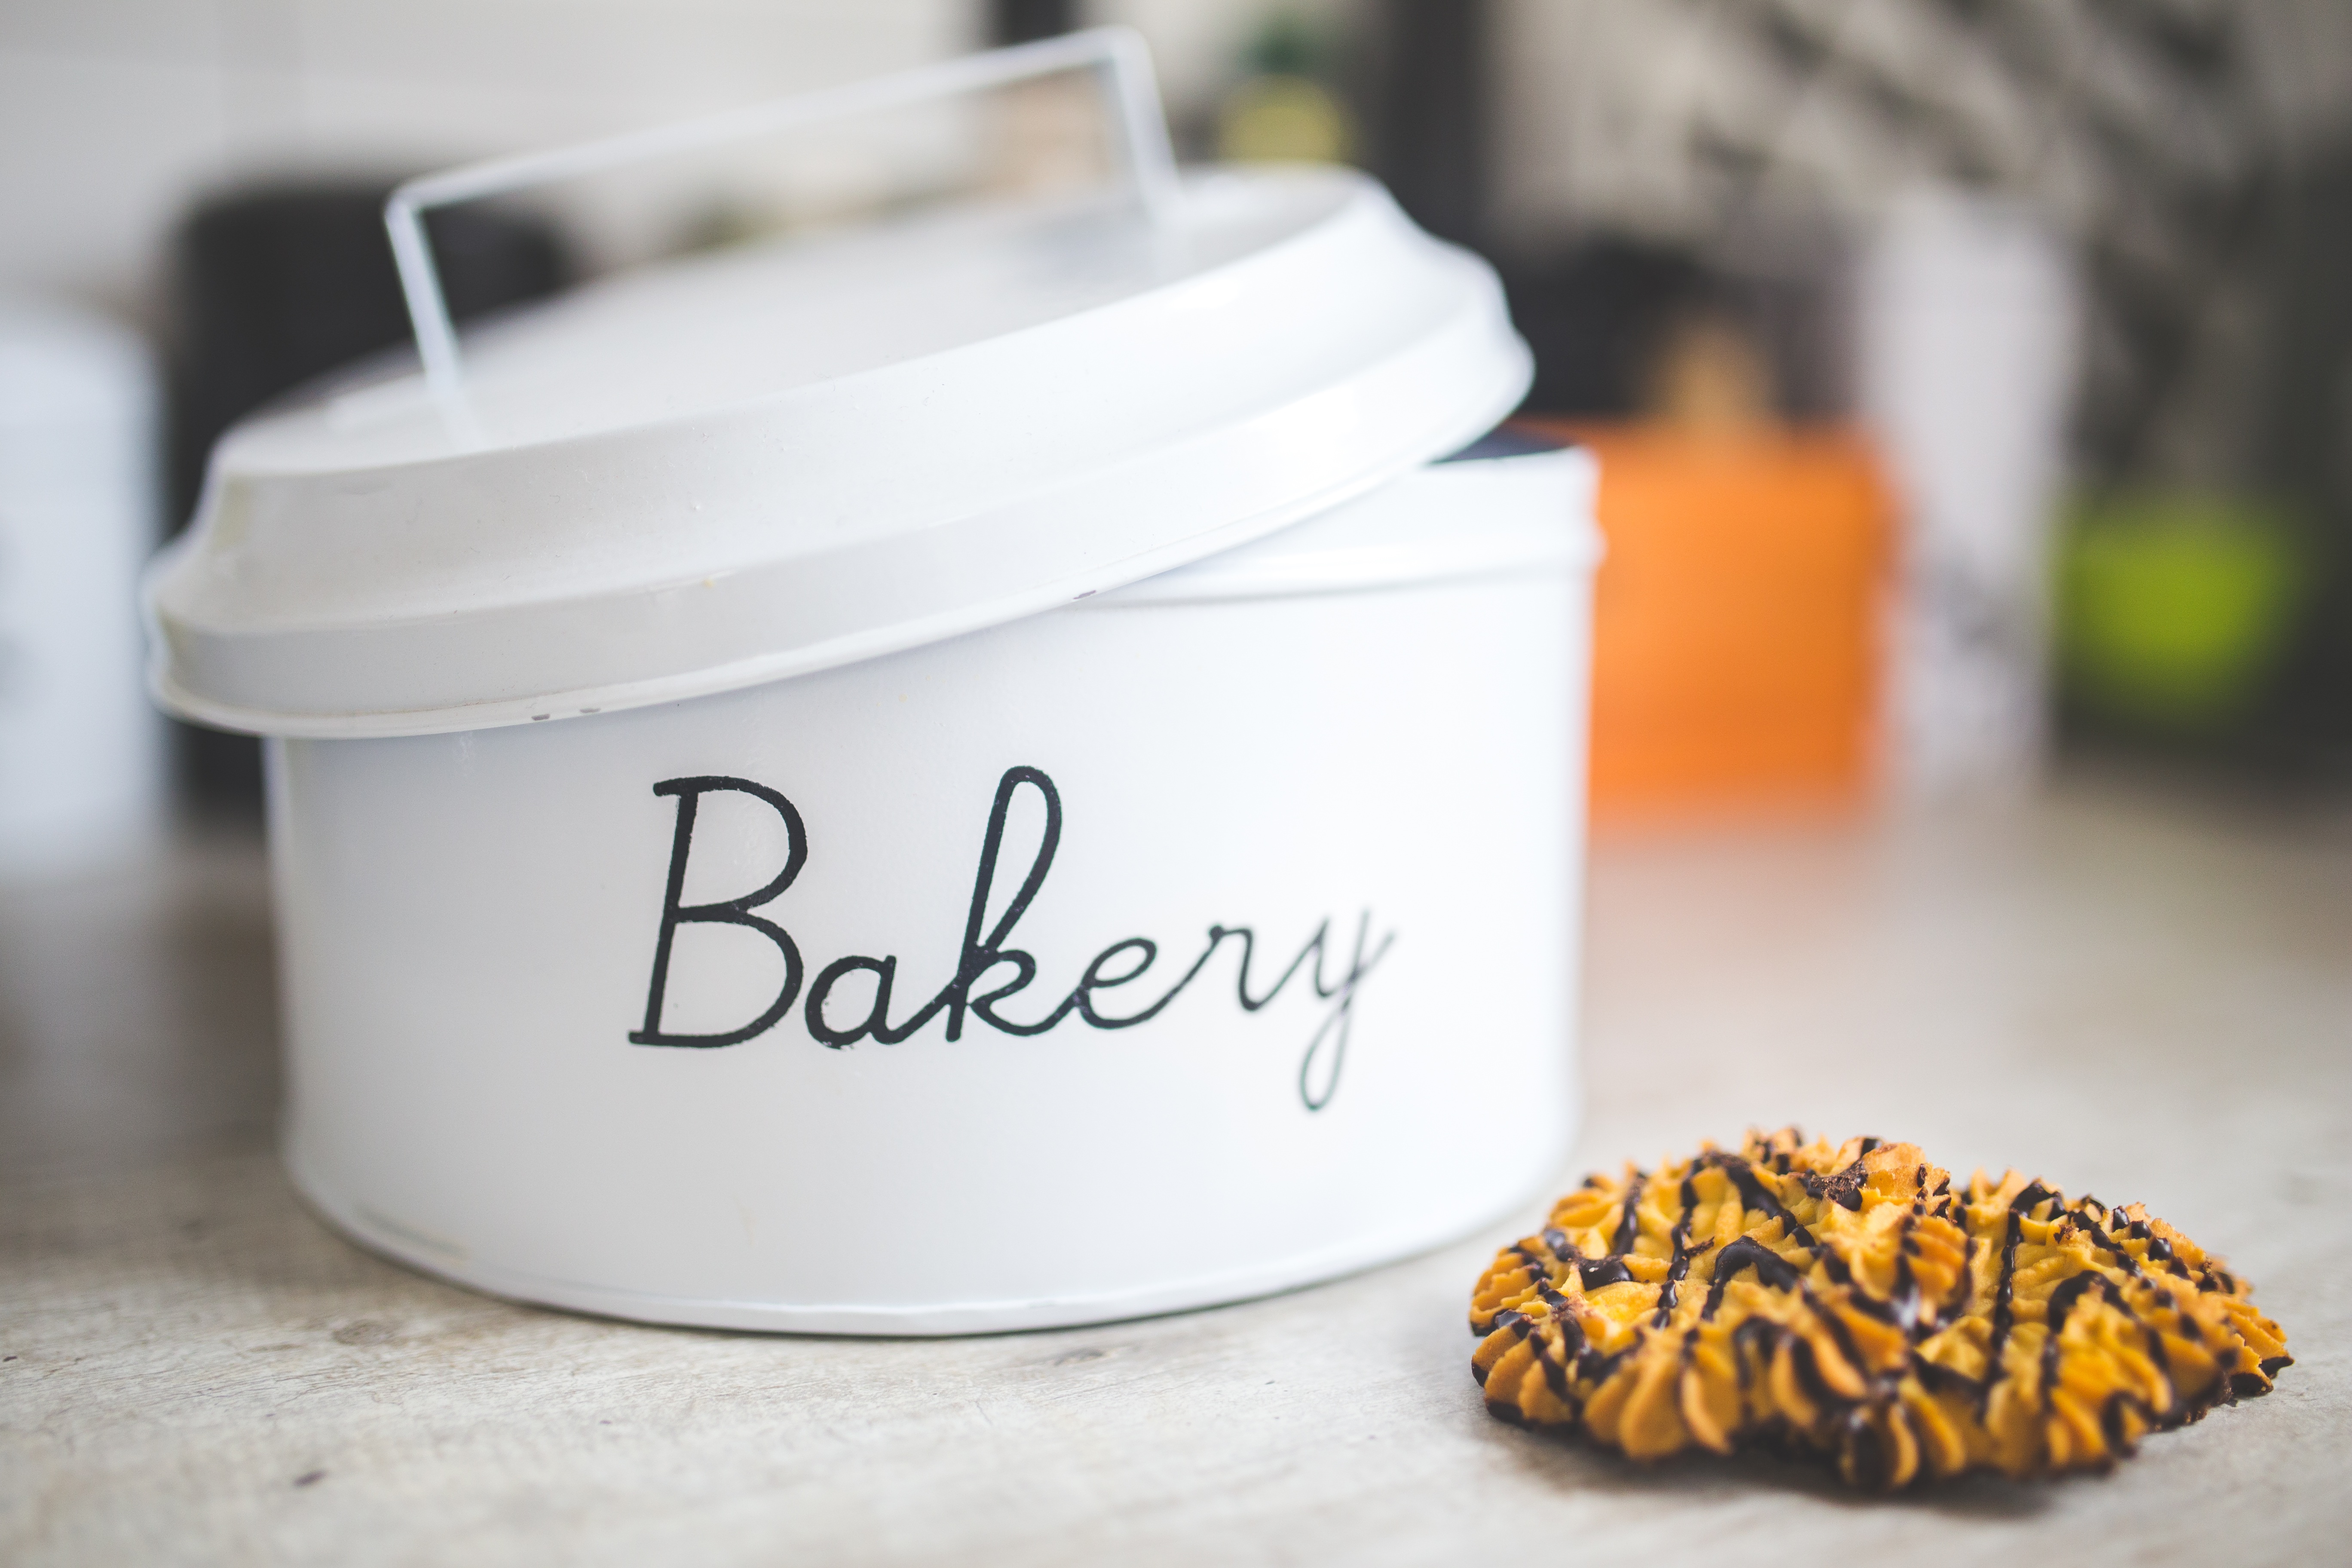
word, white, meal, food, kitchen, breakfast, lighting, bakery, cookies, sweets, container, can, tin, flavor, butter cookies